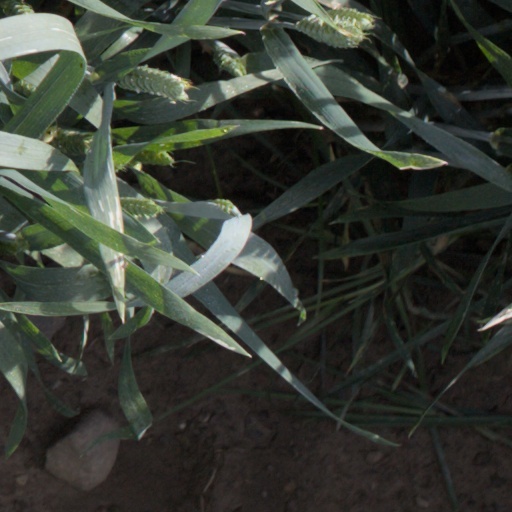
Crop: wheat